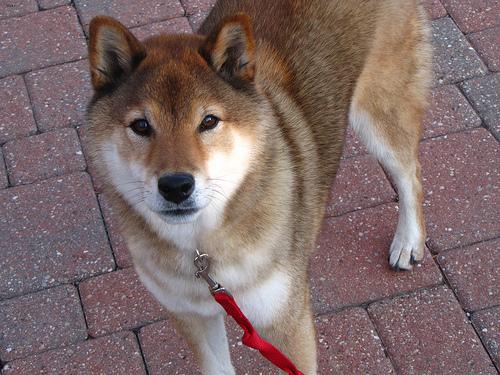
Breed: shiba inu